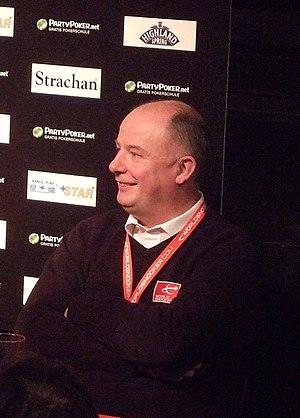
La World Professional Billiards and Snooker Association est l'association internationale régissant le billard anglais et le snooker professionnel.